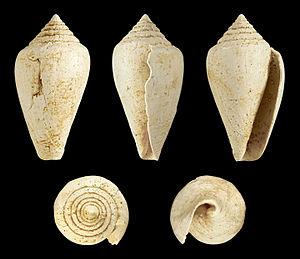
Coquille fossile de Conus saucatsensis (Conidae, Burdigalien, Miocène), récoltée à Graves, près de Bordeaux. Longueur
La réserve naturelle nationale géologique de Saucats et La Brède, est une réserve naturelle nationale géologique de Gironde. Classée en 1982 pour une superficie de 75,5 ha, elle protège 6 sites présentant des affleurements de sables coquilliers solidifiés ou faluns. Elle comprend également les stratotypes de l'Aquitanien et du Burdigalien.